2006 Polaris Music Prize

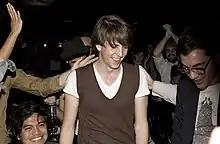
Final Fantasy at the 2006 Polaris Music Prize gala

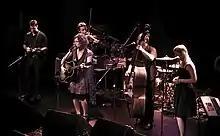
Sarah Harmer at the 2006 Polaris Music Prize gala

The inaugural edition of the Canadian Polaris Music Prize presented on September 18, 2006, at Toronto's Phoenix Concert Theatre. The winning album was Final Fantasy's "He Poos Clouds".